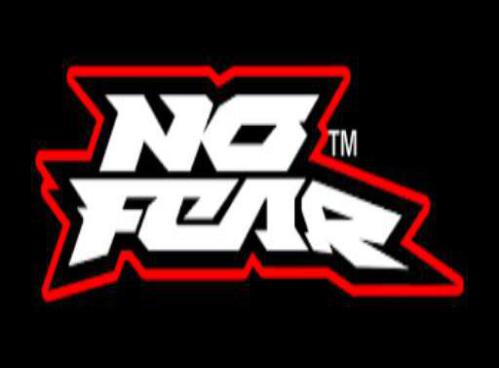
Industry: Leisure